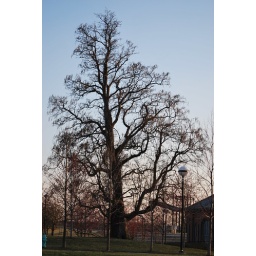
It's a Catalpa tree that has fragrant, orchid-like white blossoms in the spring and long beanlike seedpods in the fall.